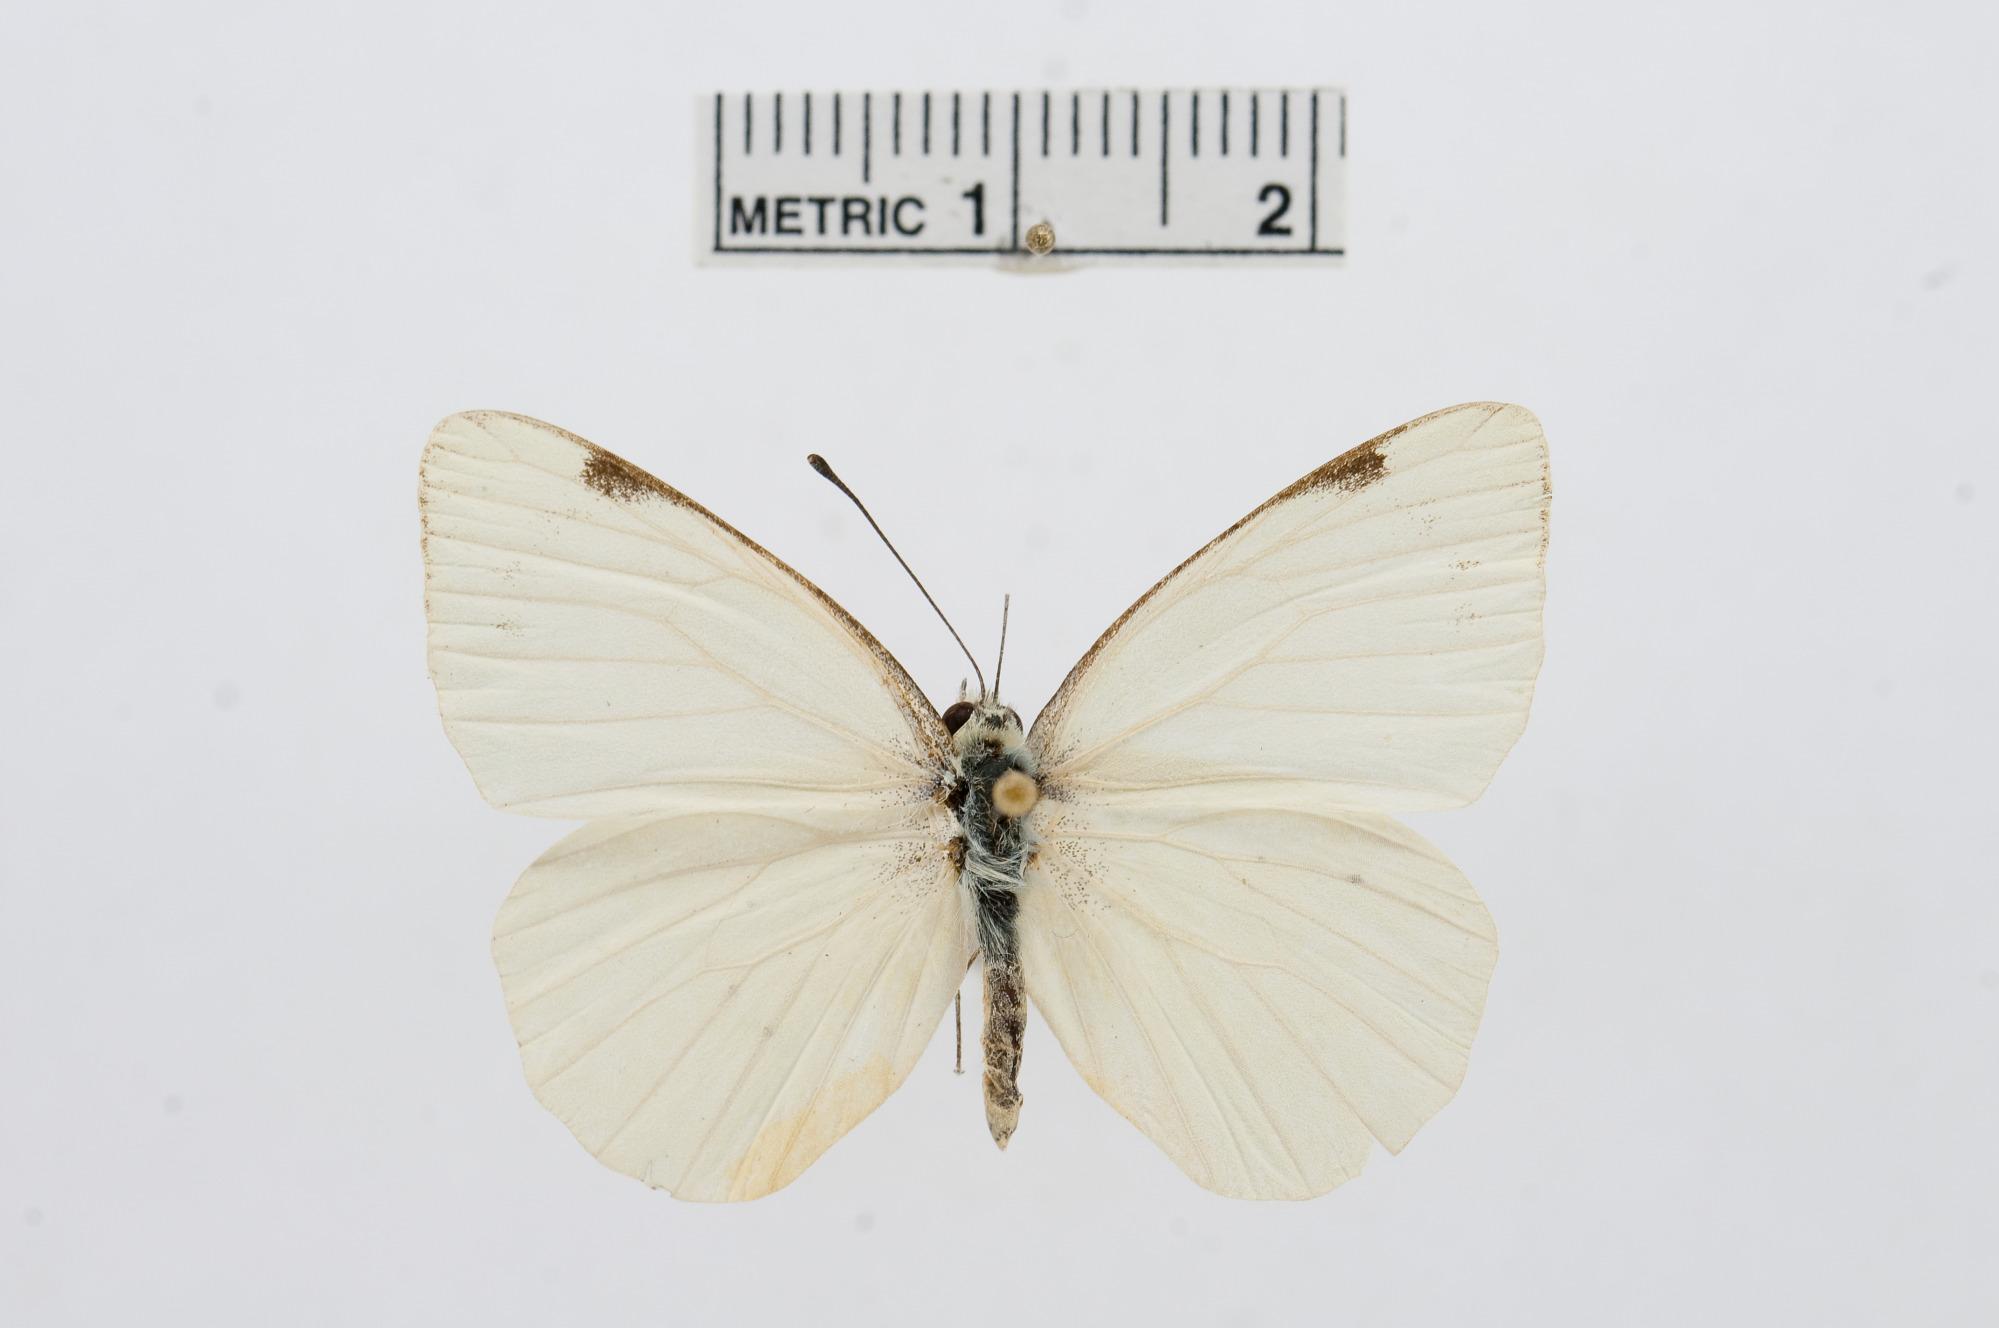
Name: Belenois aldabrensis
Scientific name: Belenois aldabrensis
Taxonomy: Animalia, Arthropoda, Hexapoda, Insecta, Lepidoptera, Pieridae, Pierinae